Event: Nepal Earthquake
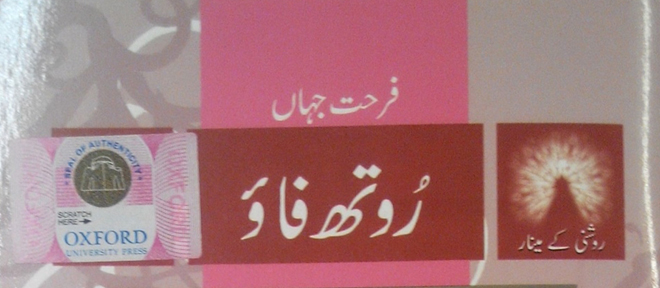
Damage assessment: no_damage